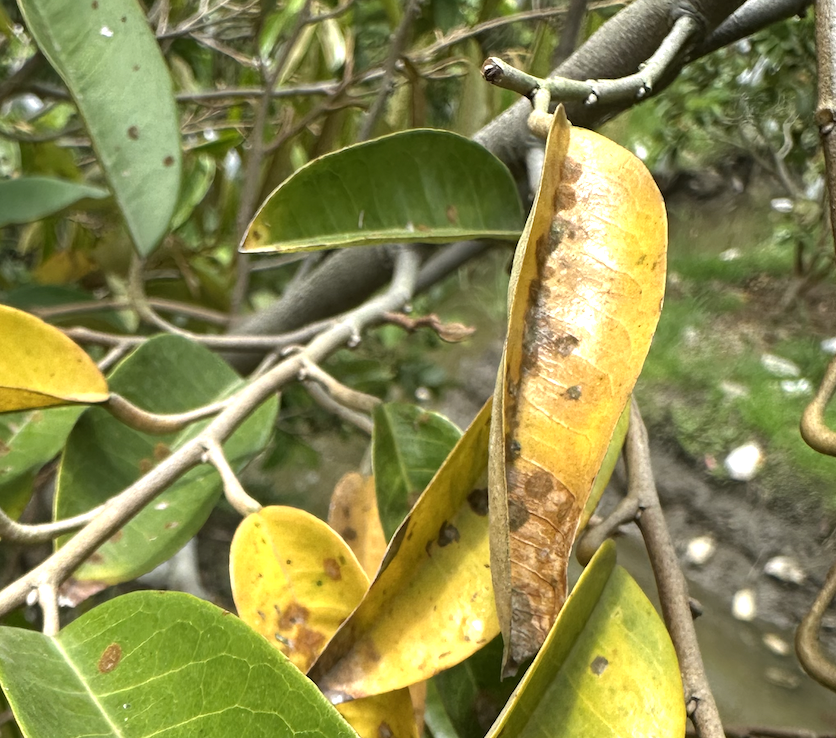
Label: stem_blight